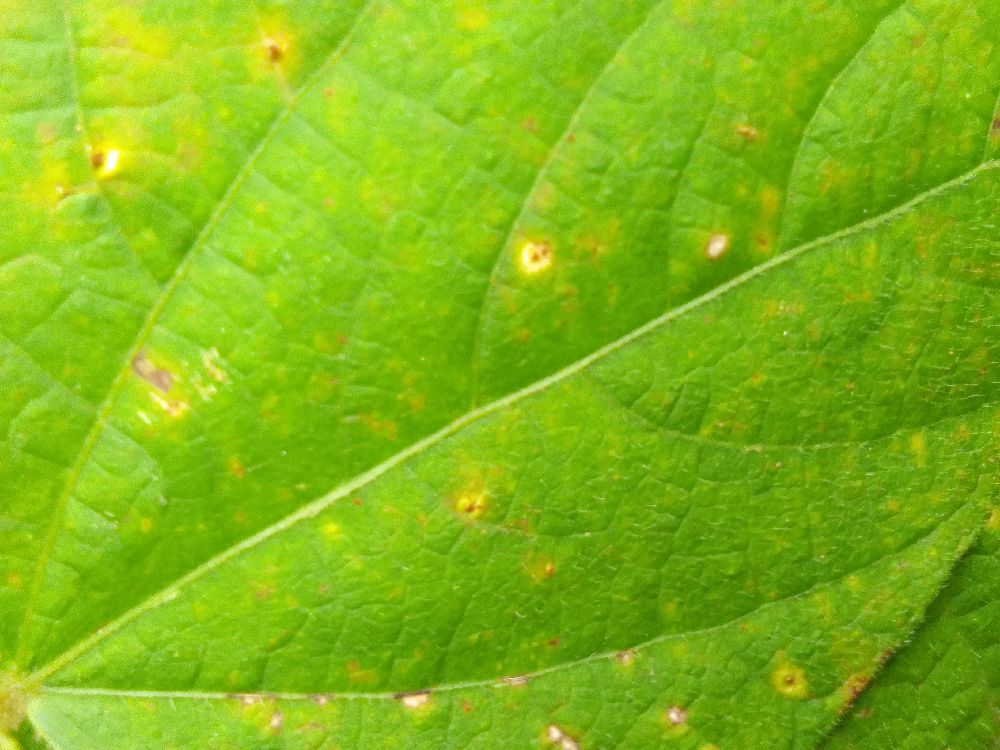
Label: rust